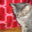
Label: cat